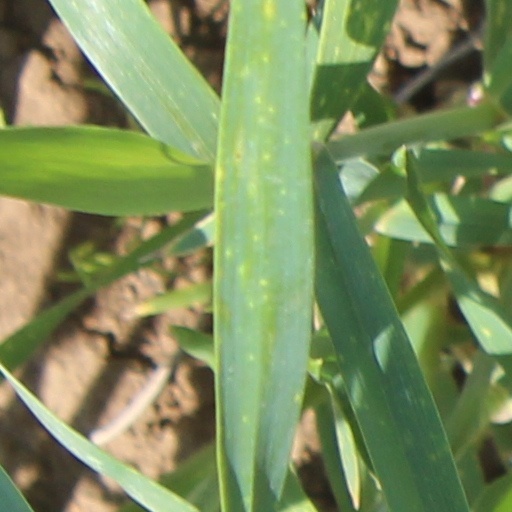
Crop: wheat